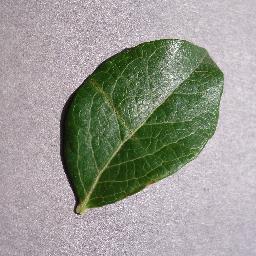
Label: Blueberry___healthy